Bella Shteinbuk

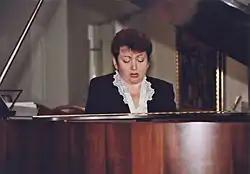
Bella Shteinbuk

Shteinbuk was born in Babruysk, Belarus in 1960. Her mother was a teacher, and her father, Gennady Shteinbuk, was a football and ice hockey coach, coaching for FC Belshina Bobruisk and Shinnik Bobruisk. At the age of five, Shteinbuk began to study piano. Later on, she left her hometown and relocated to Minsk, where she studied music at school and the Conservatory of Minsk. While there, Shteinbuk also attended the Music Academy of Minsk, from which she received an advanced title. In 1994, she moved to Israel with her husband and son. During her early years in Israel, she focused mainly on teaching piano, rarely performing for large audiences. After a year in Herzliya, where she taught piano at the conservatory, the family moved to Rishon LeZion. Shteinbuk later separated from her first husband, and currently still resides in Rishon LeZion. In August 2010, she married clarinetist Vladimir Chernomordik.